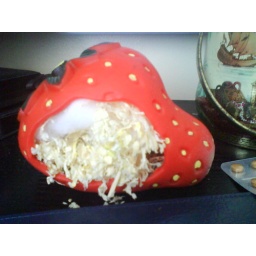
Mo sleeping in his strawberry house on the computer desk